Uzbekistan Super Cup

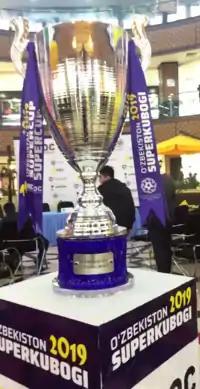
Uzbekistan Super Cup

The Uzbekistan Super Cup is a one-match pre-season football competition held before the season begins in Uzbekistan every year. It is contested by the winners of the Uzbekistan Super League and the Uzbekistan Cup in the previous season.